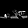
Label: Sandal